James River Bridge (Interstate 95)

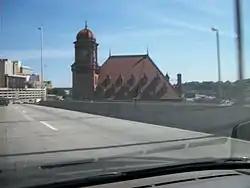
Main Street Station as seen from the northbound James River Bridge.

The James River Bridge carries Interstate 95 across the James River in Richmond, Virginia.